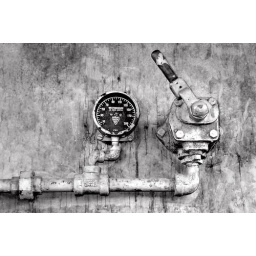
Inside an old train car in Harrison, AR.